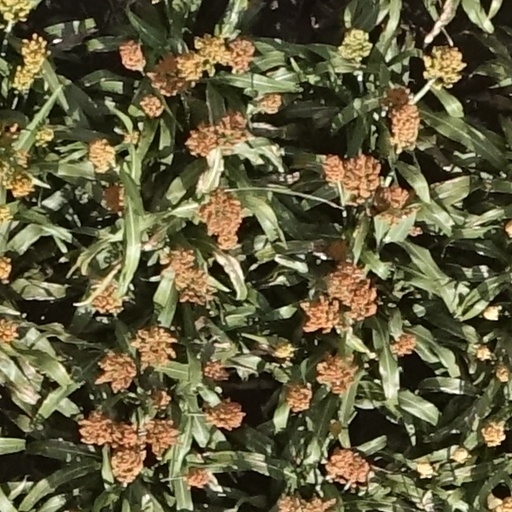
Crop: sorghum